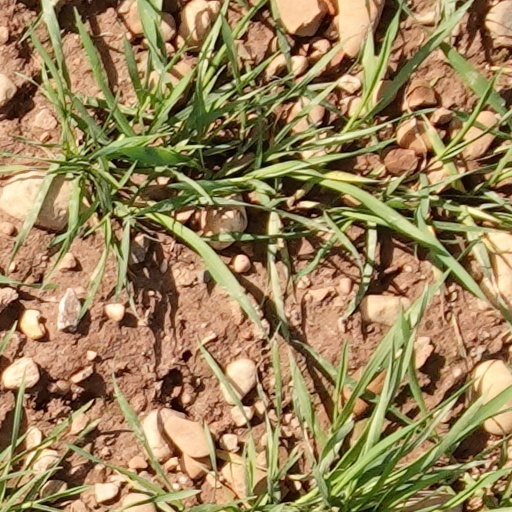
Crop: wheat